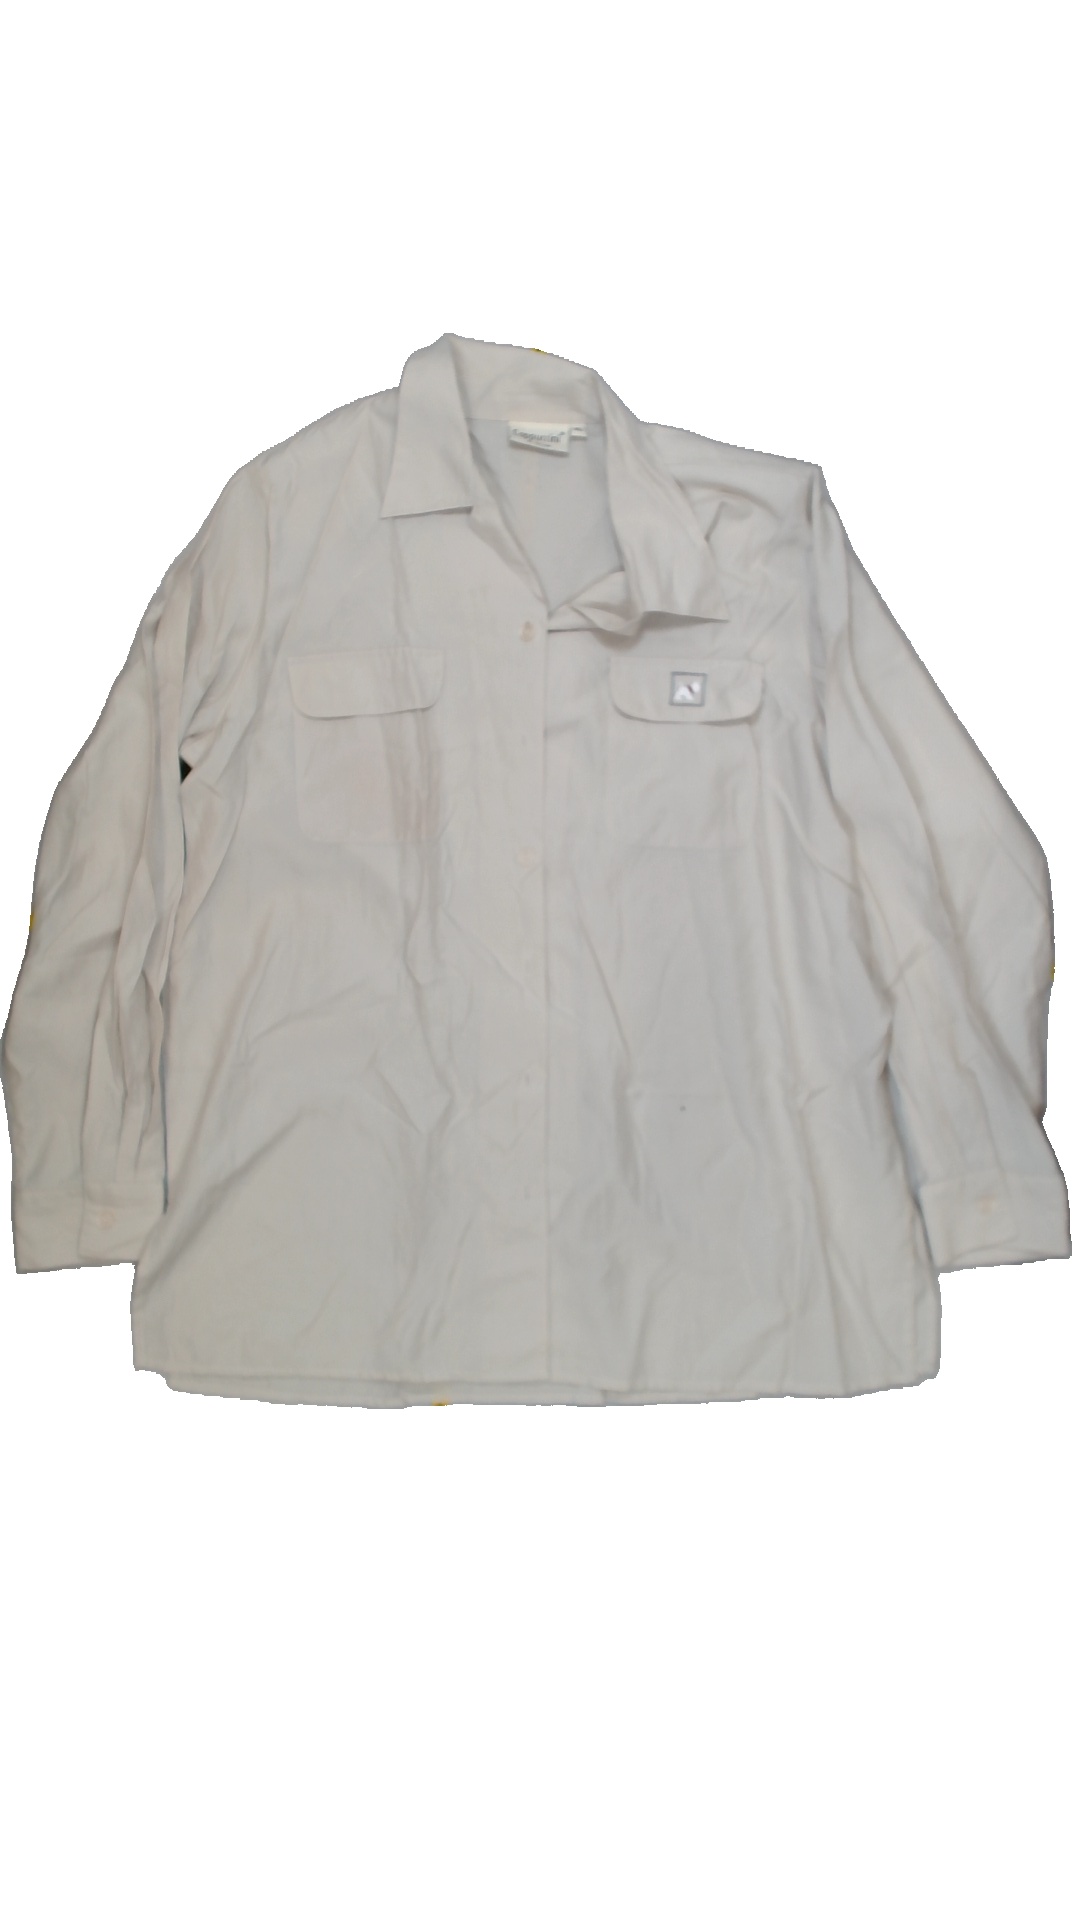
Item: Shirt (Ladies)
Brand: Cappuchini
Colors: Beige
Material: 45%polyester  55%cotton
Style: No trend
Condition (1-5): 5
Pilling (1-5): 5
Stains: No
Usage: Reuse
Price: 100-150